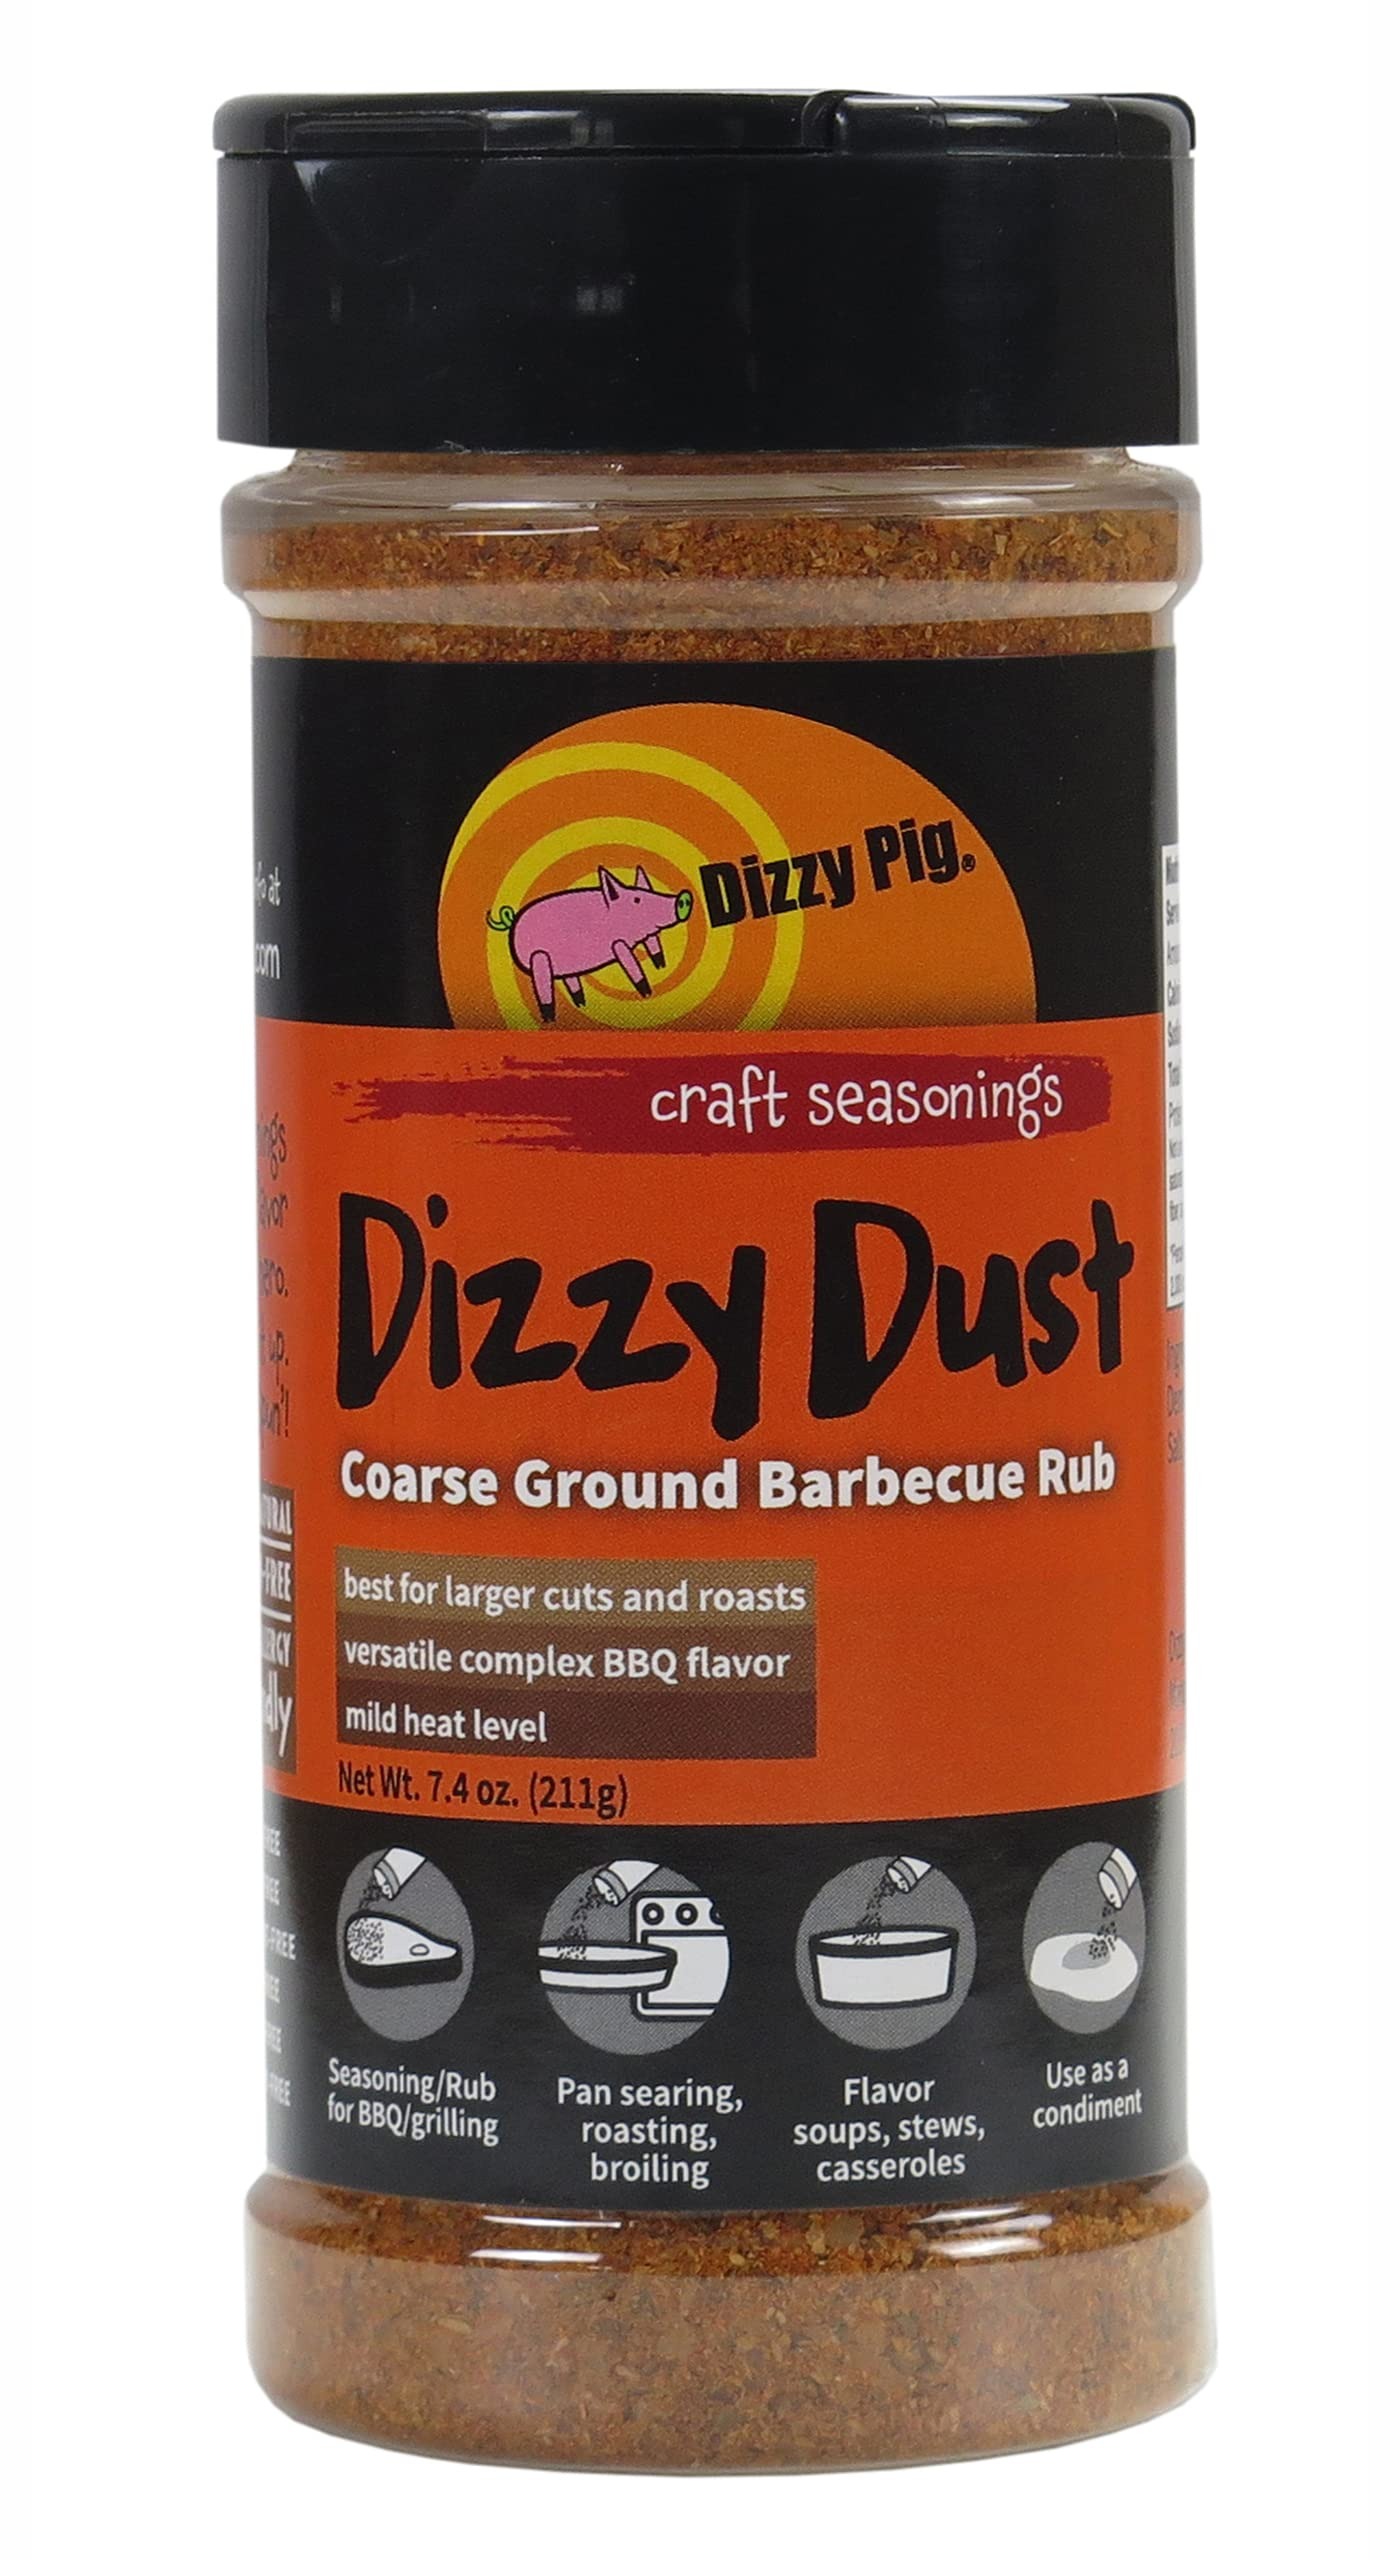
Item Name: Dizzy Pig Coarse Grind Dizzy Dust All-Purpose Barbecue Seasoning Rub (8oz. Shaker) - Seasons 30+lbs of Food - Hand Made in the USA - MSG Free, Gluten Free
Bullet Point 1: While our Dizzy Dust is perfect for a variety of grilling and roasting needs, if you want a BBQ seasoning that stands up to larger cuts and longer cooking times, Dizzy Dust Coarse is the rub for you.
Bullet Point 2: The large pieces of key spices hold their flavor better for low, slow cooks and larger roasts like brisket, pulled pork and chuck roast.
Bullet Point 3: Competition pulled pork has never been so mouthwatering, and once-tough meat will be fall-off-the-bone moist, protected by the thick crust of caramelized fresh spices that Dizzy Dust Coarse provides.
Bullet Point 4: With a mild heat level, this pleasantly earthy and complex but balanced BBQ flavor is perfect for your next slow cook.
Bullet Point 5: 8oz shaker seasons 30+lbs of food, making them the go-to for building your spice collection and having on hand.
Bullet Point 6: Hand made in America, Dizzy Pig seasonings are 100% natural, gluten free, MSG free and do not contain any added anti-caking agents.
Product Description: Slow-roasting large cuts of meat is a time-honored tradition. Whether buried in a bed of embers inside a cave, mounted over a Viking hearth fire or nestled in your modern smoker, the idea is the same: using the magical elements of heat and time to transform tough cuts to the tenderest dinners with Dizzy Dust Coarse Grind Seasoning.
Value: 7.4
Unit: Ounce

Price: 14.95